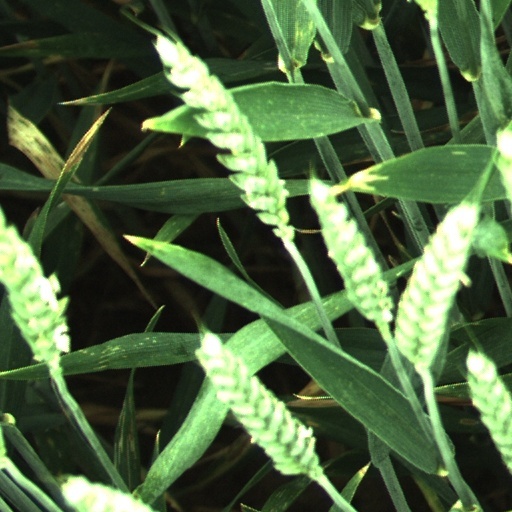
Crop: wheat